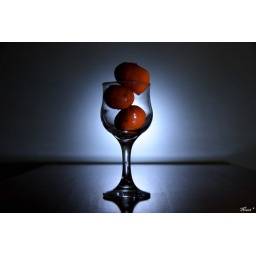
orange in glass